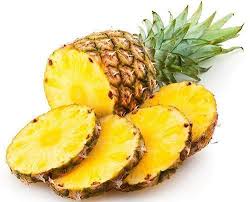
Waste category: biological